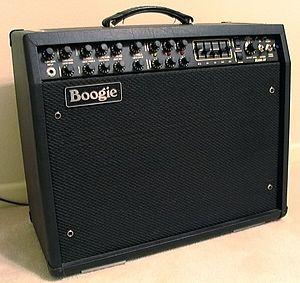
Un amplificateur pour guitare est un amplificateur audio spécialement conçu pour la guitare électrique, ou la guitare basse. Le terme abrégé « ampli » désigne communément le couple constitué par l'amplificateur électronique et le haut-parleur.
Mesa Boogie est une marque américaine d'amplificateurs de guitare installée à Petaluma en Californie.